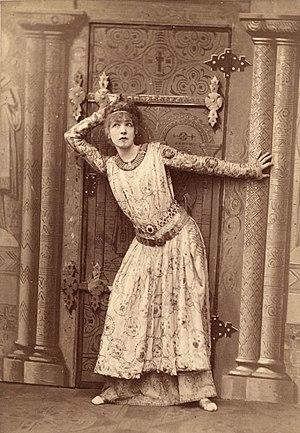
Théodora est une impératrice byzantine née vers 500 à Chypre et morte en 548 à Constantinople. Elle régna conjointement avec son mari Justinien, dont elle devient l'épouse légitime en 525, soit deux ans avant leur couronnement.
Sarah Bernhardt est une actrice française née entre les 22 et 25 octobre 1844 à Paris 5ᵉ et morte le 26 mars 1923 à Paris 17ᵉ. Elle est considérée comme une des plus importantes actrices françaises du XIXᵉ siècle et du début du XXᵉ siècle.
Victorien Sardou, né le 5 septembre 1831 à Paris où il est mort le 8 novembre 1908, est un auteur dramatique français, connu également pour ses eaux-fortes médiumniques. Il était grand-croix de la Légion d'honneur.
L’Empire byzantin ou Empire romain d'Orient désigne l'État apparu vers le IVᵉ siècle dans la partie orientale de l'Empire romain, au moment où celui-ci se divise progressivement en deux.